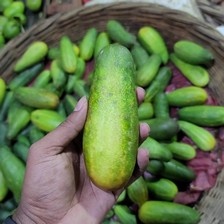
Label: cucumber